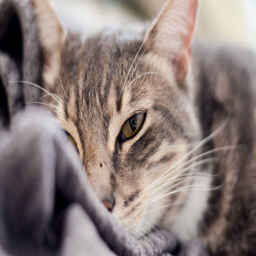
a grey male sleepy cat looking straight into the camera